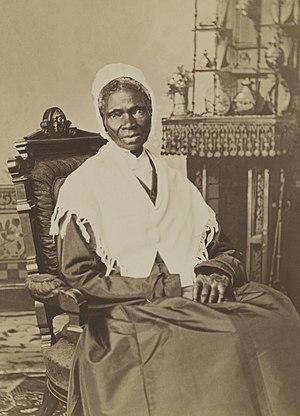
Sojourner Truth, est le nom que s'est donné en 1843 une abolitionniste afro-américaine et une militante pour le droit de vote des femmes, née de parents esclaves. Son nom de naissance était Isabella Baumfree, bien que certaines sources la nomment Isabella Van Wagener.